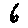
Label: 6